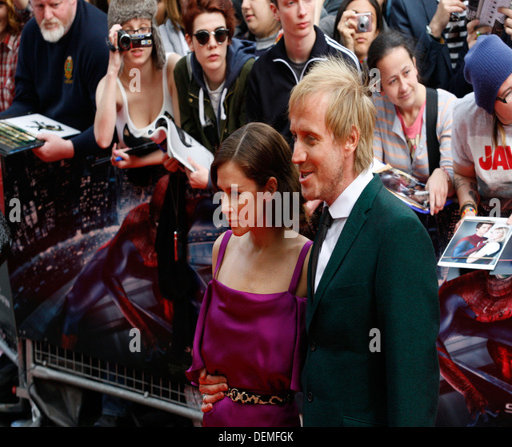
actor and celebrity attend the premiere offilm on june